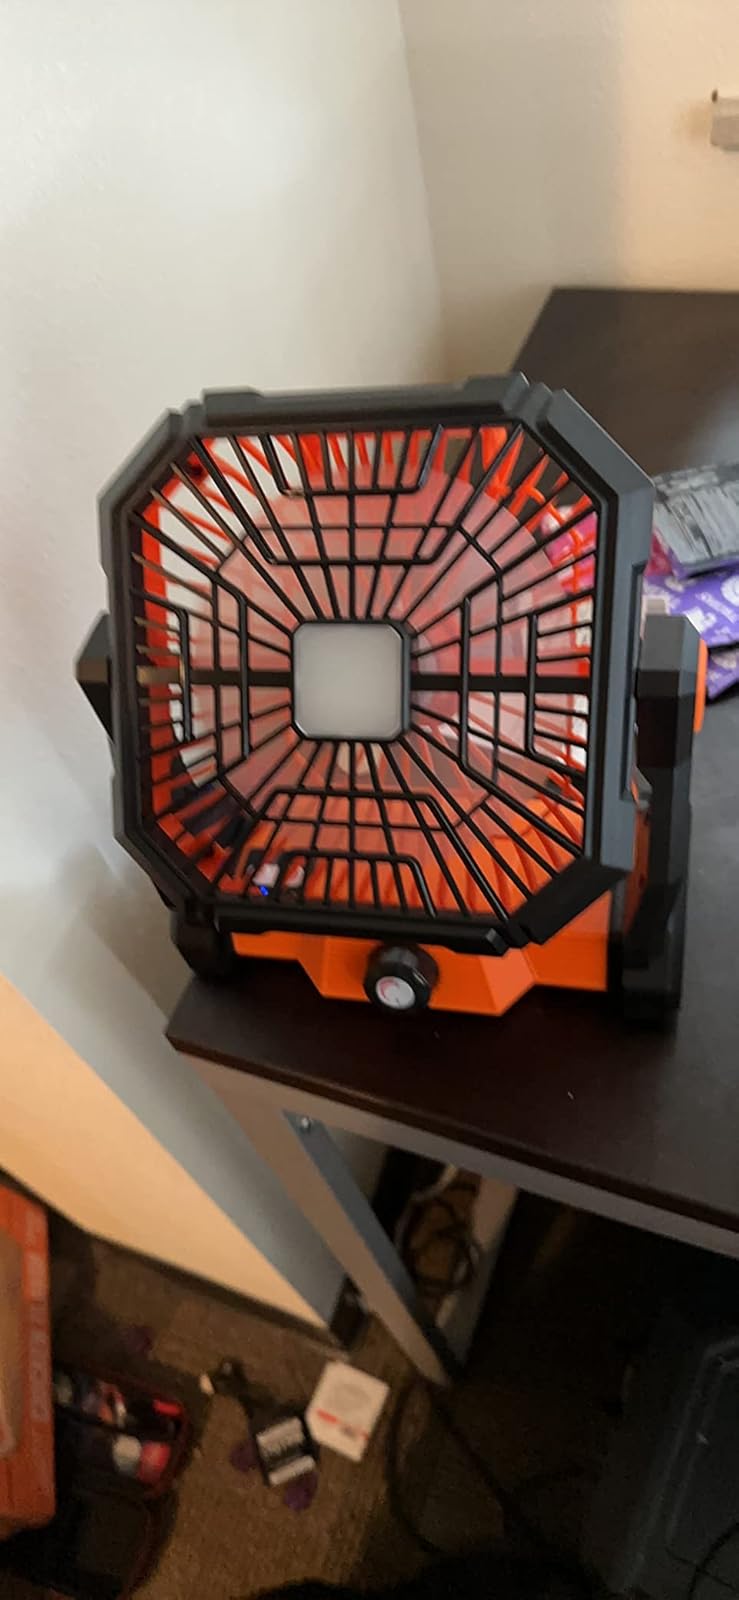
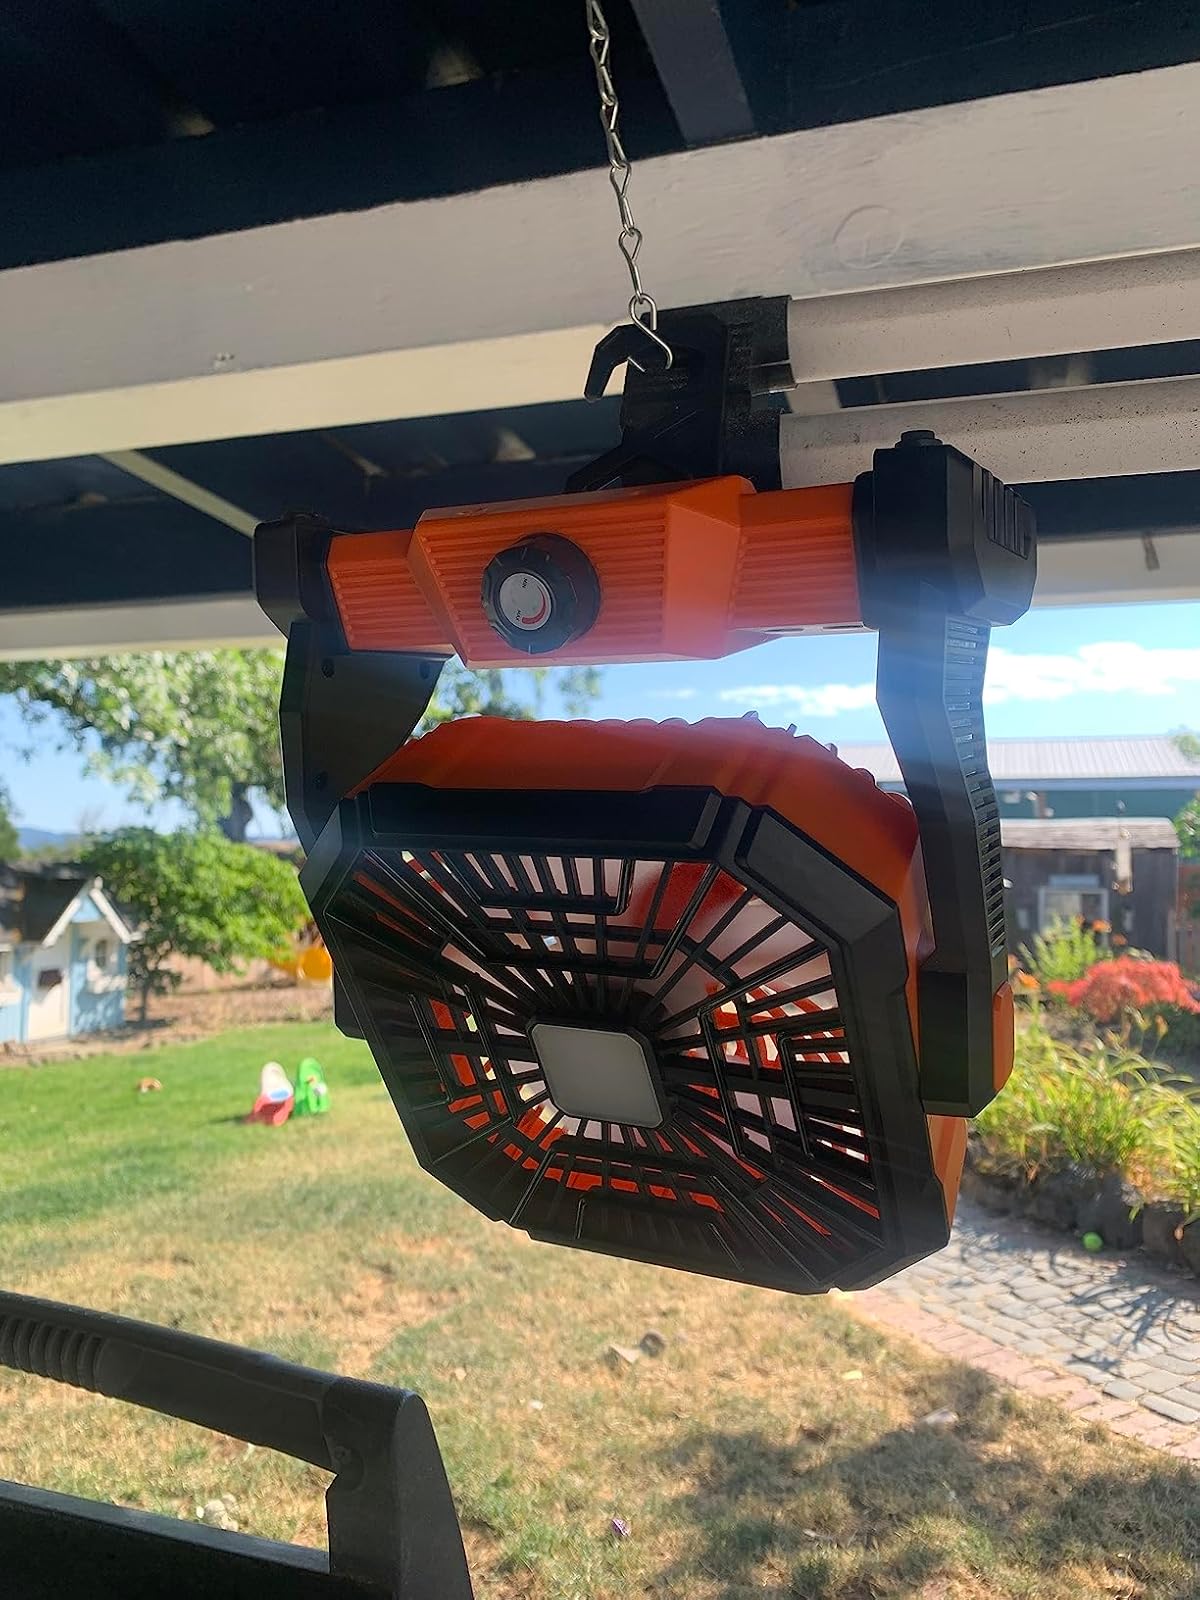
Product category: lantern
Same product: yes